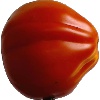
Label: Tomato 1